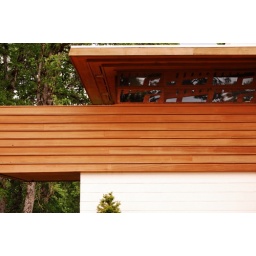
The cantilevered deck doubles the size of the bedroom and is connected by four glass doors.